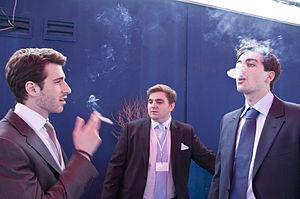
Julien Rochedy, Maxime Ango-Bonnefon et Paul-Alexandre Martin (Les Jeunes avec Marine) le 22 avril 2012, avant les premiers résultats de la présidentielle.
Julien Rochedy, né le 10 mars 1988 à Guilherand-Granges, est un entrepreneur, essayiste et ancien homme politique français.